Yarkon River

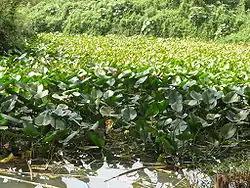
"Nuphar lutea" carpet in the upper Yarkon river.

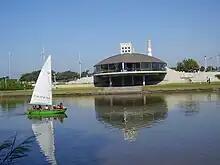
Sailing on Yarkon River

In 1988, the Yarkon River Authority was established to revitalize the river and make sections of it suitable for sailing, fishing, swimming and other recreation. Water quality improved after the construction of modern sewage treatment plants in Hod Hasharon and Ramat Hasharon. The river was dredged to restore its original depth and natural flow. River banks were raised and reinforced, hiking and bicycling paths were built, and picnic and fishing areas were developed with the help of contributions from the Australian Jewish community via the Jewish National Fund.